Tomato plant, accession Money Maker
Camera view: bottom (45 deg); turntable rotation: 180 degrees
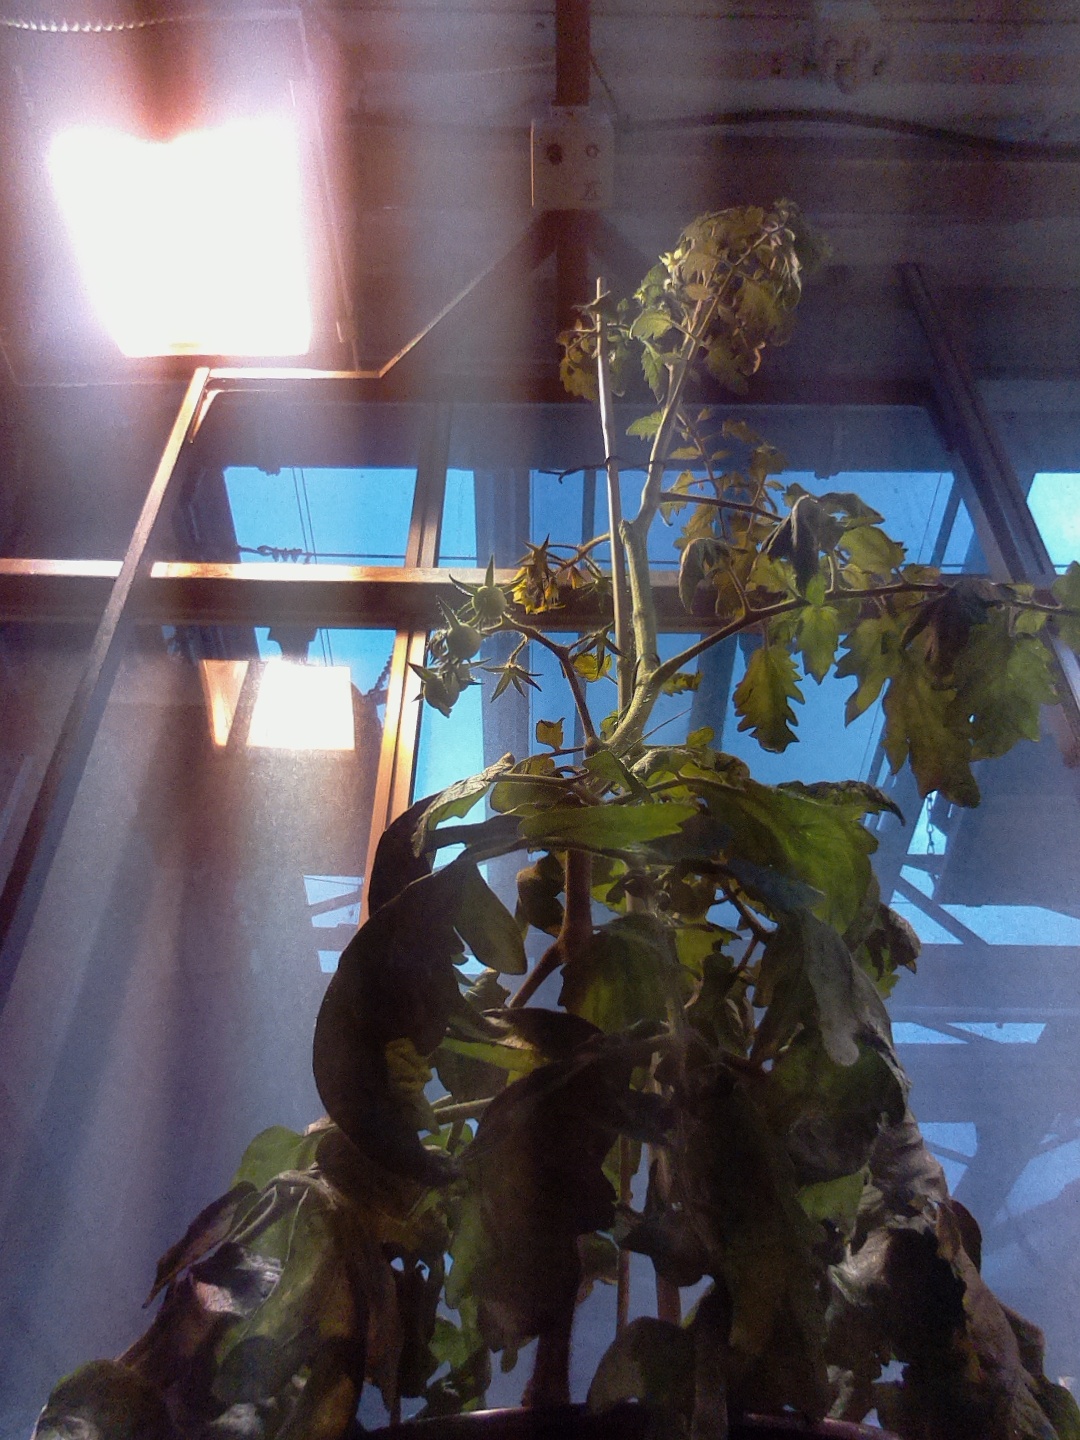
BBCH growth stage 71: 10%-20% of final fruit size